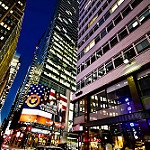
Scene: Outdoor